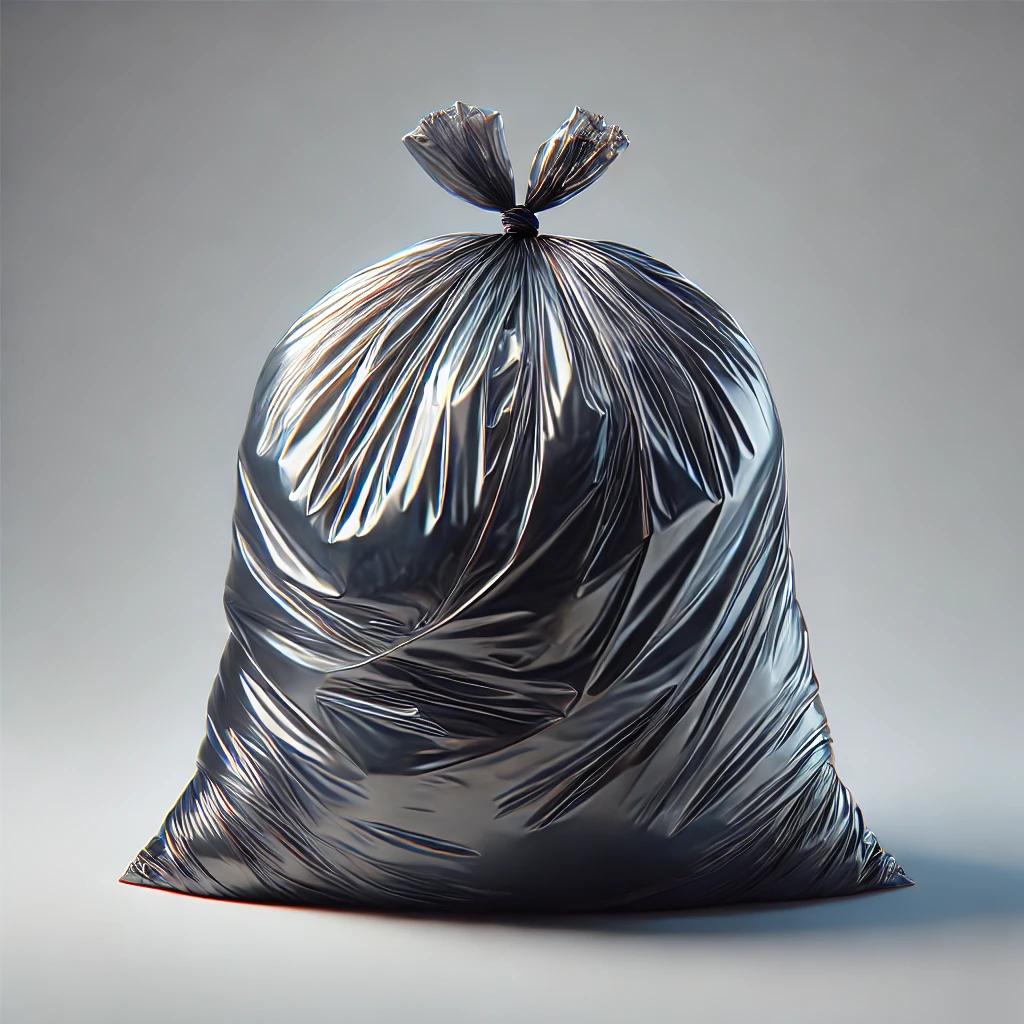
Etiqueta: plástico